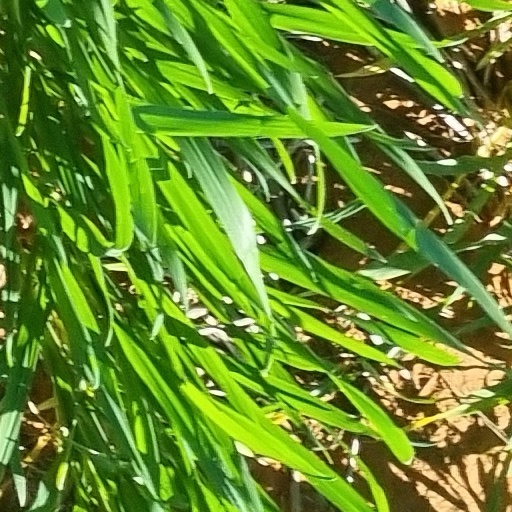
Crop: wheat